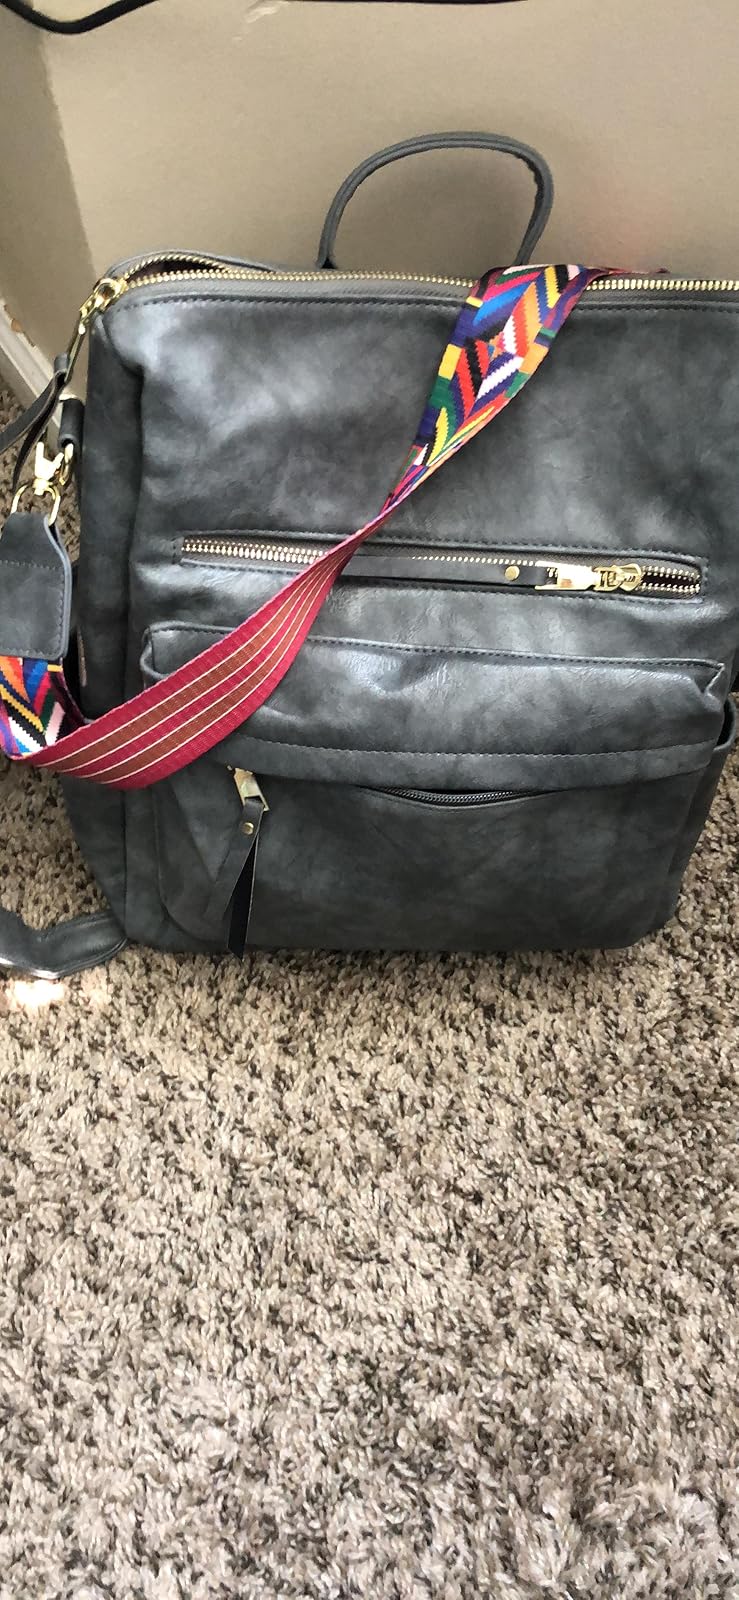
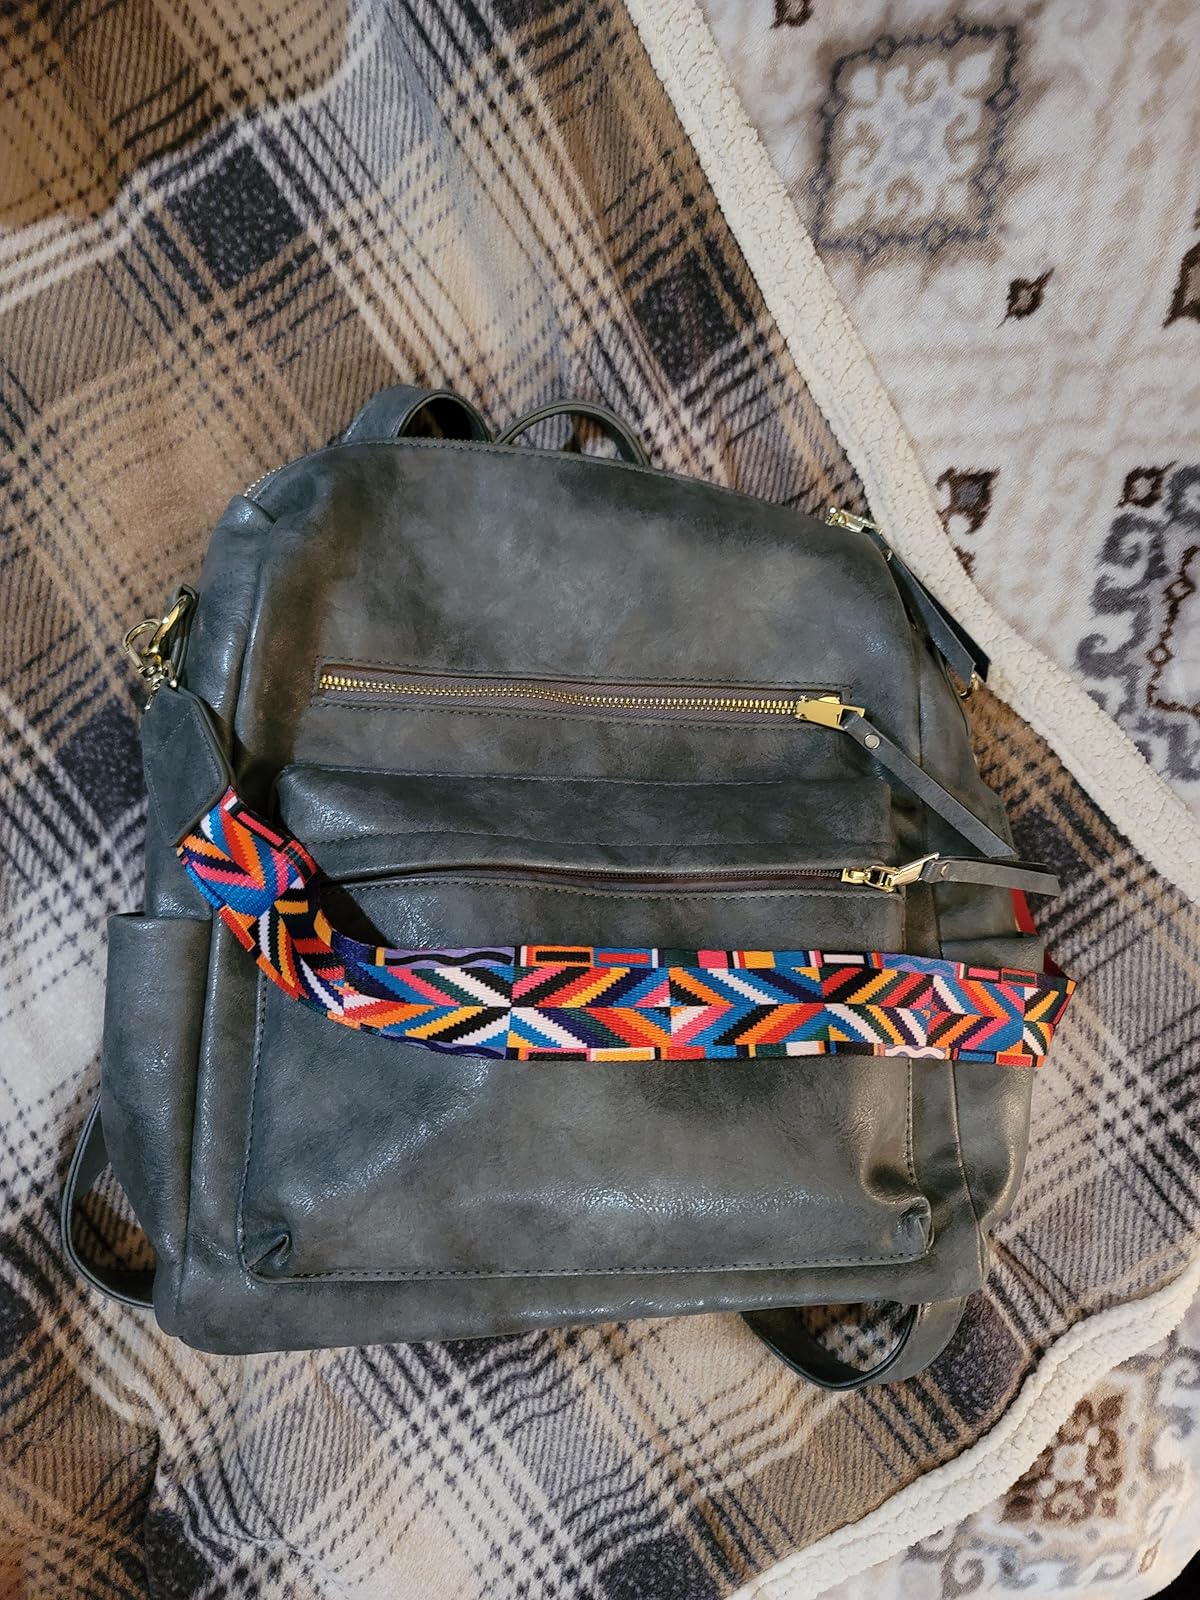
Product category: accessories_handbag
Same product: yes